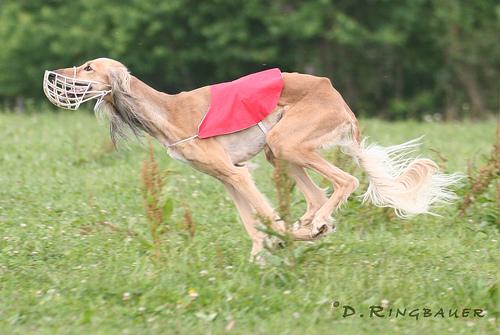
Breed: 206-n000051-Saluki